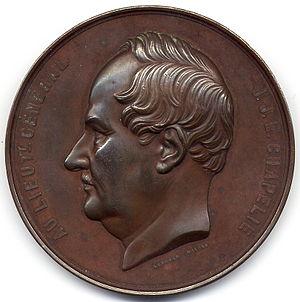
Léopold Wiener, né le 2 juillet 1823 à Venlo et mort le 11 février 1891 à Bruxelles, est un sculpteur et médailleur belge.
Jean Jacques Édouard Chapelié est un militaire belge d'origine française, son nom reste attaché à la création de l'École militaire belge qu'il dirigera durant trente ans.